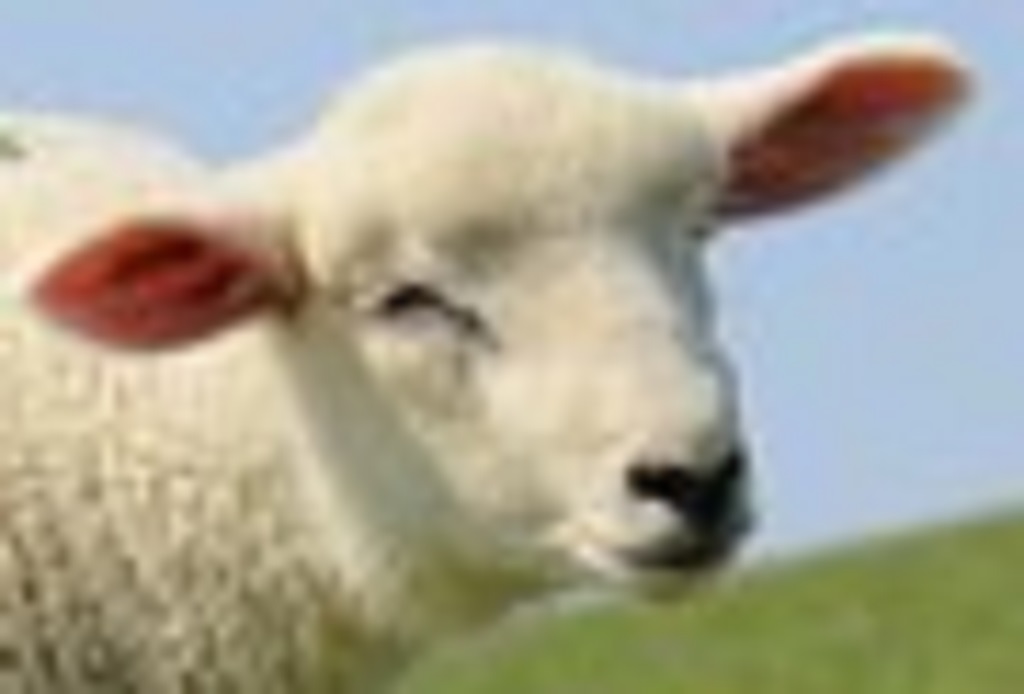
Label: no pain